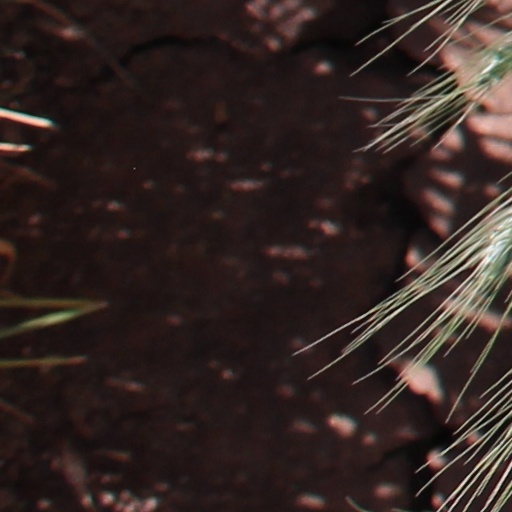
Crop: wheat